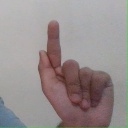
अक्षर: ळ